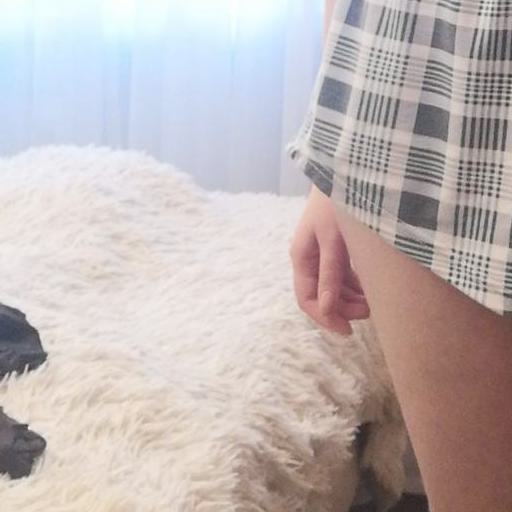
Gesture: no_gesture